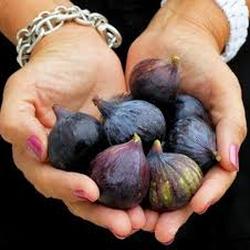
Label: Fig